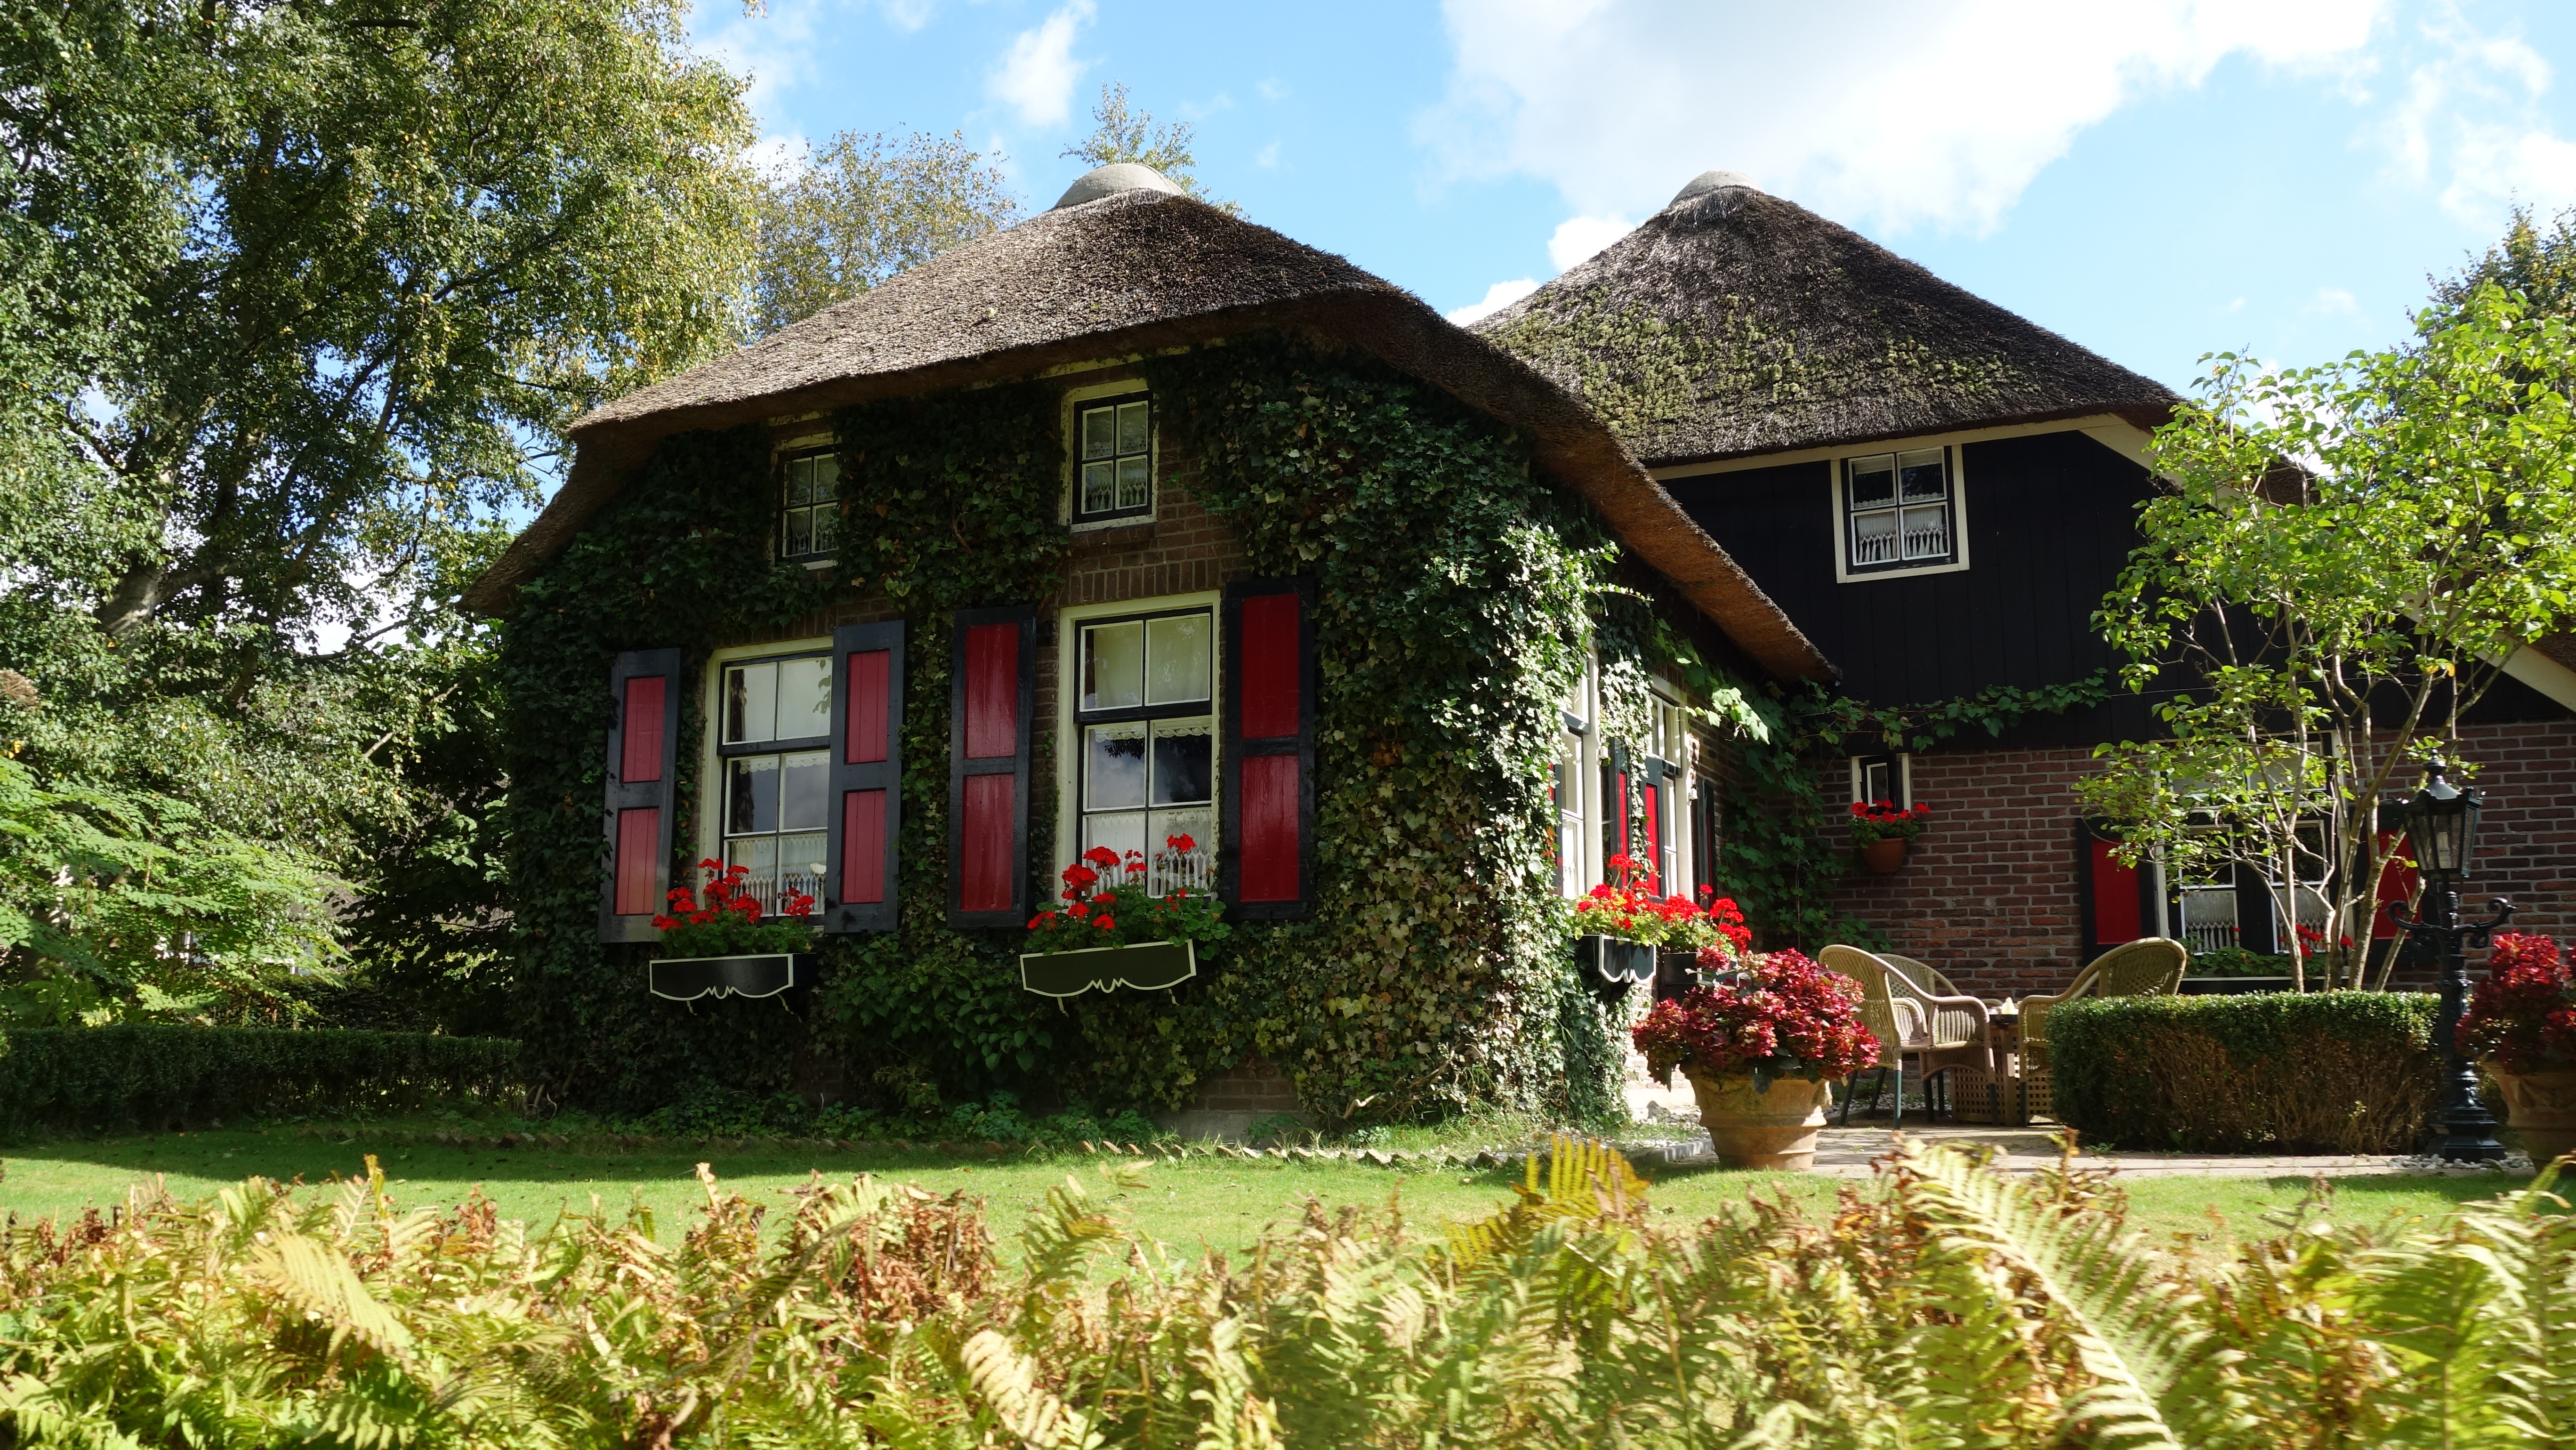
nature, farm, villa, house, building, home, summer, reed, village, live, cottage, property, tourism, holland, netherlands, resort, farmhouse, estate, gelderland, real estate, rural area, reed roof, giethoorn, nationwide